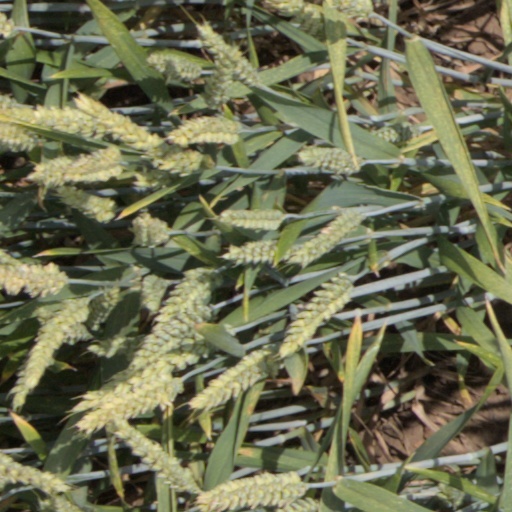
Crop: wheat